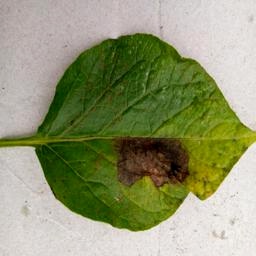
Etiqueta: Late Blight